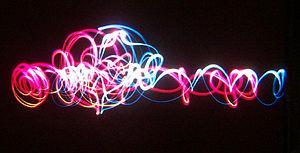
Musique dans le noir, installation vidéo-sonore interactive de Jean-Robert Sedano et Solveig de Ory.
Jean-Robert Sedano et Solveig de Ory sont deux artistes multimédia français, réalisant des installations sonores et visuelles interactives.